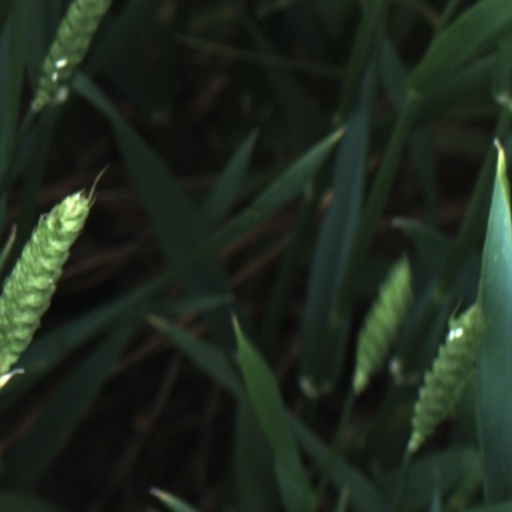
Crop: wheat